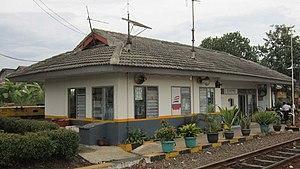
La gare de Gedebage à l'est de Bandung